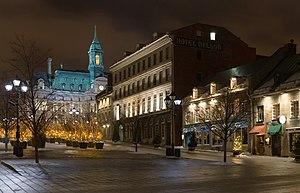
La place Jacques-Cartier est une place de Montréal.